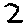
Label: 2